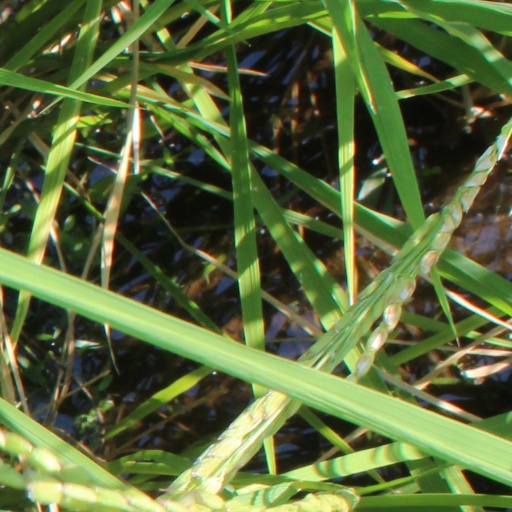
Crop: rice